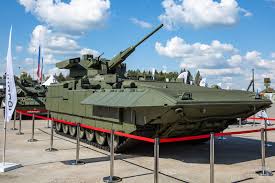
Label: BMP-T15